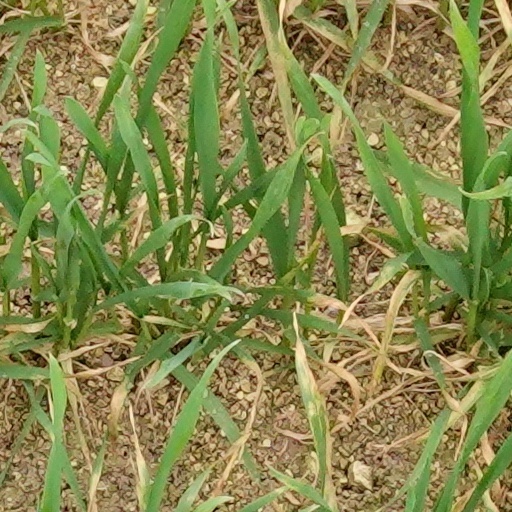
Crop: wheat